Gangadhar Adhikari

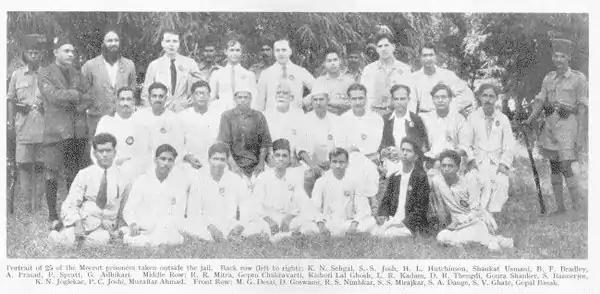
Portrait of 25 of the Meerut prisoners taken outside the jail. Back row (left to right): K. N. Sehgal, S. S. Josh, H. L. Hutchinson, Shaukat Usmani, B. F. Bradley, A. Prasad, P. Spratt, G. Adhikari. Middle row: R. R. Mitra, Gopen Chakravarti, Kishori Lal Ghosh, L. R. Kadam, D. R. Thengdi, Goura Shanker, S. Bannerjee, K. N. Joglekar, P. C. Joshi, Muzaffar Ahmad. Front row: M. G. Desai, D. Goswami, R. S. Nimbkar, S. S. Mirajkar, S. A. Dange, S. V. Ghate, Gopal Basak.

Adhikari was arrested on 20 March 1929 along with 31 others and lodged in Meerut Jail in most inhuman conditions. He was made secretary of the Jail Group and drafted many documents. Motilal Nehru and others came to meet him and other prisoners. He was released in March 1933.